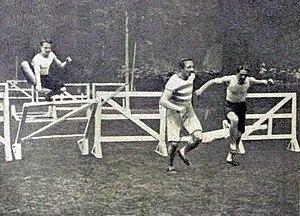
Adolphe Klingelhoeffer, en 1903 (Grand Prix de Paris du RCF, fête du bois de Boulogne, Croix-Catelan)
Adolphe Klingelhoeffer, né le 2 mai 1880 à Paris et décédé le 19 décembre 1956 à Courbevoie à 76 ans, est un athlète et un joueur de rugby à XV brésilien.